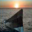
Label: ship